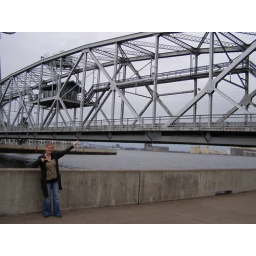
Canal Park / Lake Superior - Erin standing in front of the lift bridge